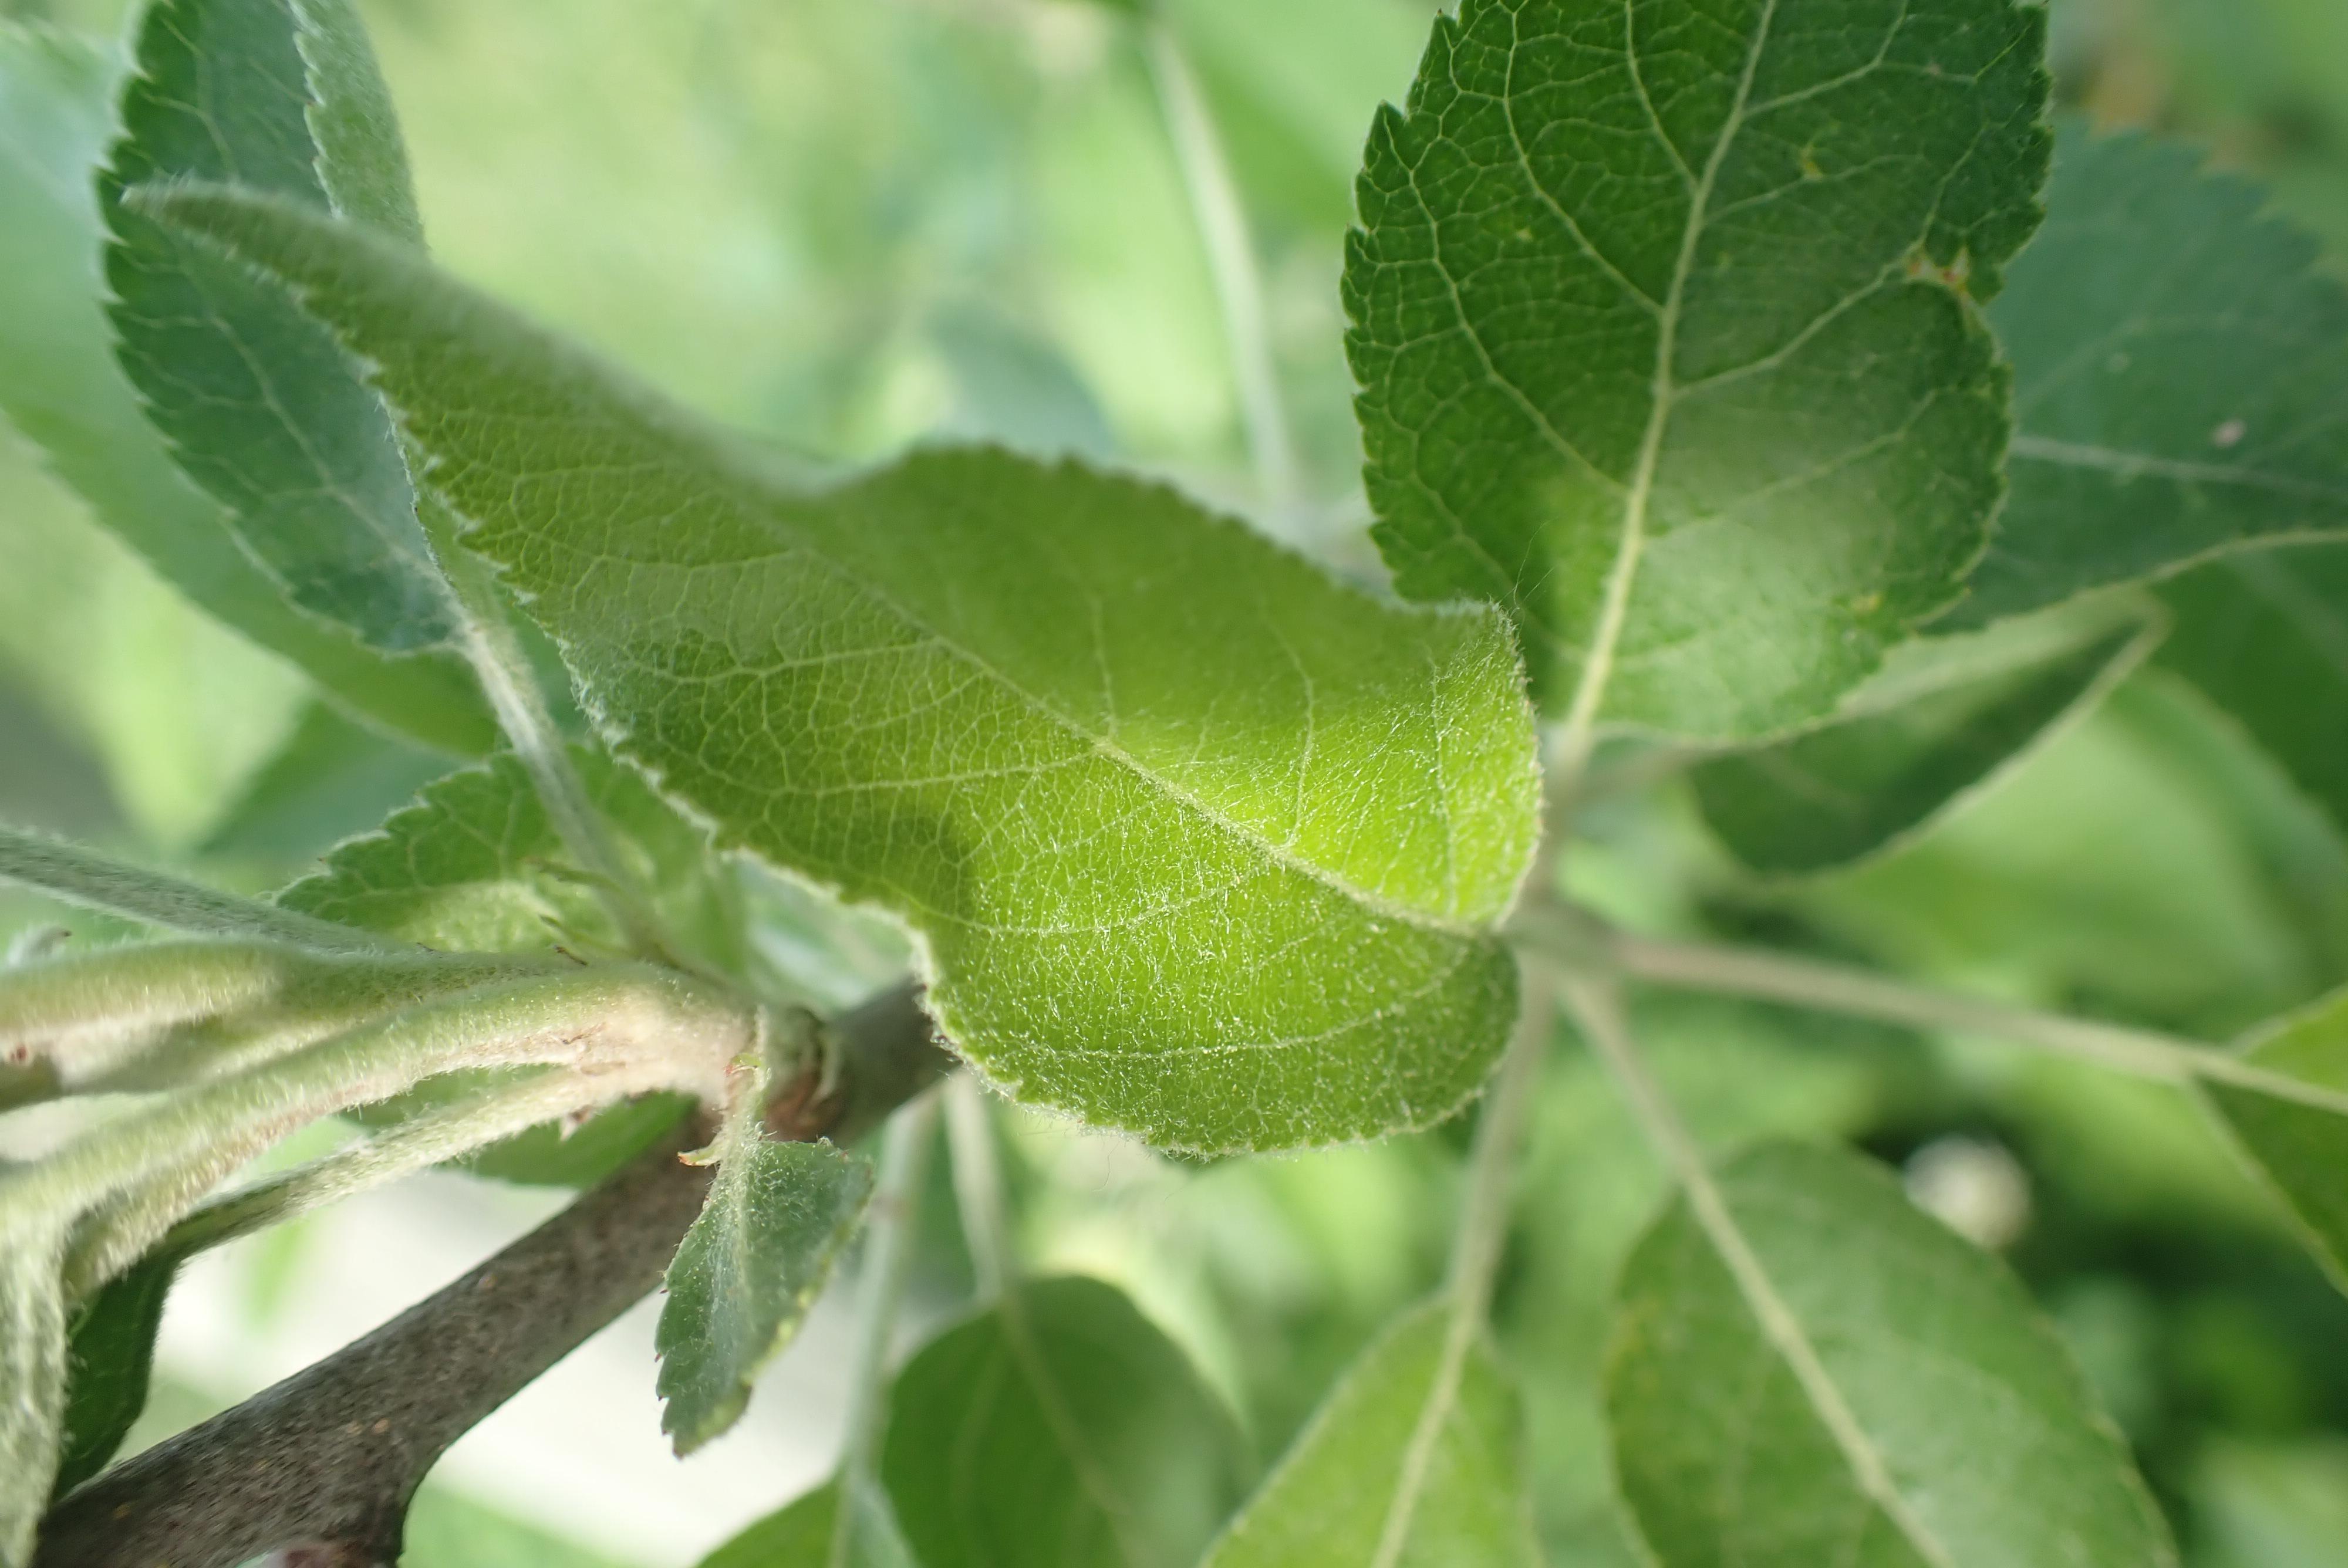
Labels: healthy